Execution of Charles I

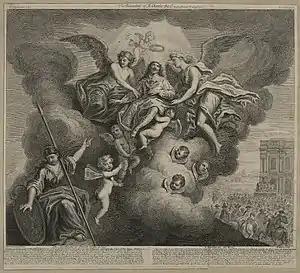
"The Apotheosis, or, Death of the King" by Bernard Baron, a 1728 engraving from a biographical series about Charles I. Charles is shown ascending to heaven after his execution, borne by angels, while a figure representing Britain looks away in shame.

The reaction among European statesmen was almost universally negative, with the princes and rulers of Europe quick to voice their horror at the regicide. Despite this, very little action was taken against the new English government, as foreign governments carefully avoided cutting off relations with England over their condemnations of the execution. Even the allies of the royalists in the Vatican, France and the Netherlands avoided straining relationships with the parliamentarians in England; the official statement of sympathy to Charles II from the Dutch went as far as possible to avoid calling him "your majesty". Most European nations had their own troubles occupying their minds, such as negotiating the terms of the recently signed Peace of Westphalia, and the regicide was treated with what Richard Bonney described as a "half-hearted irrelevance". As C. V. Wedgwood put it, the general conduct of the statesmen of Europe was to "pay lip-service alone to the idea of avenging the outrage [of the execution], and to govern their conduct towards its perpetrators by purely practical considerations".